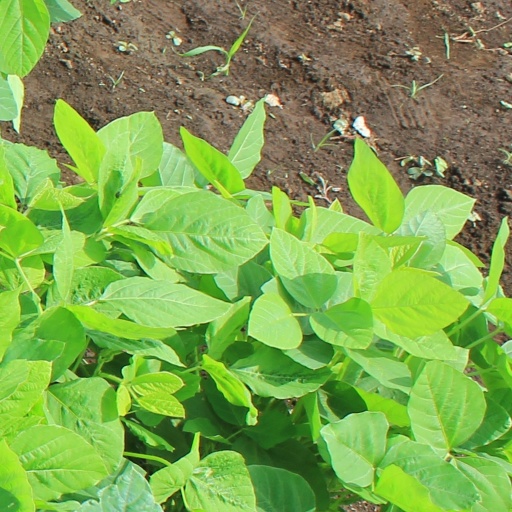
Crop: soybean